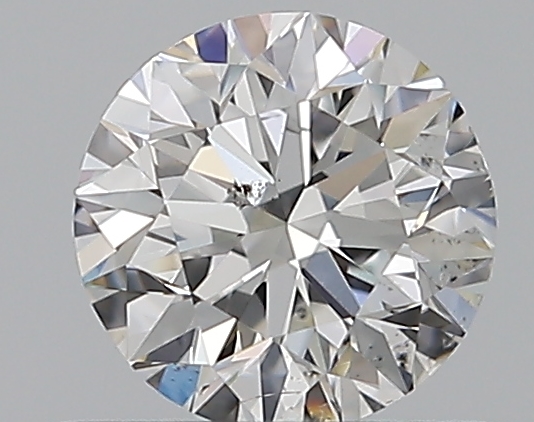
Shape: round
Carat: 0.52
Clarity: SI1
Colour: F
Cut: VG
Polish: EX
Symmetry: VG
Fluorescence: N
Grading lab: GIA
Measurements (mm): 4.99 x 5.04 x 3.24